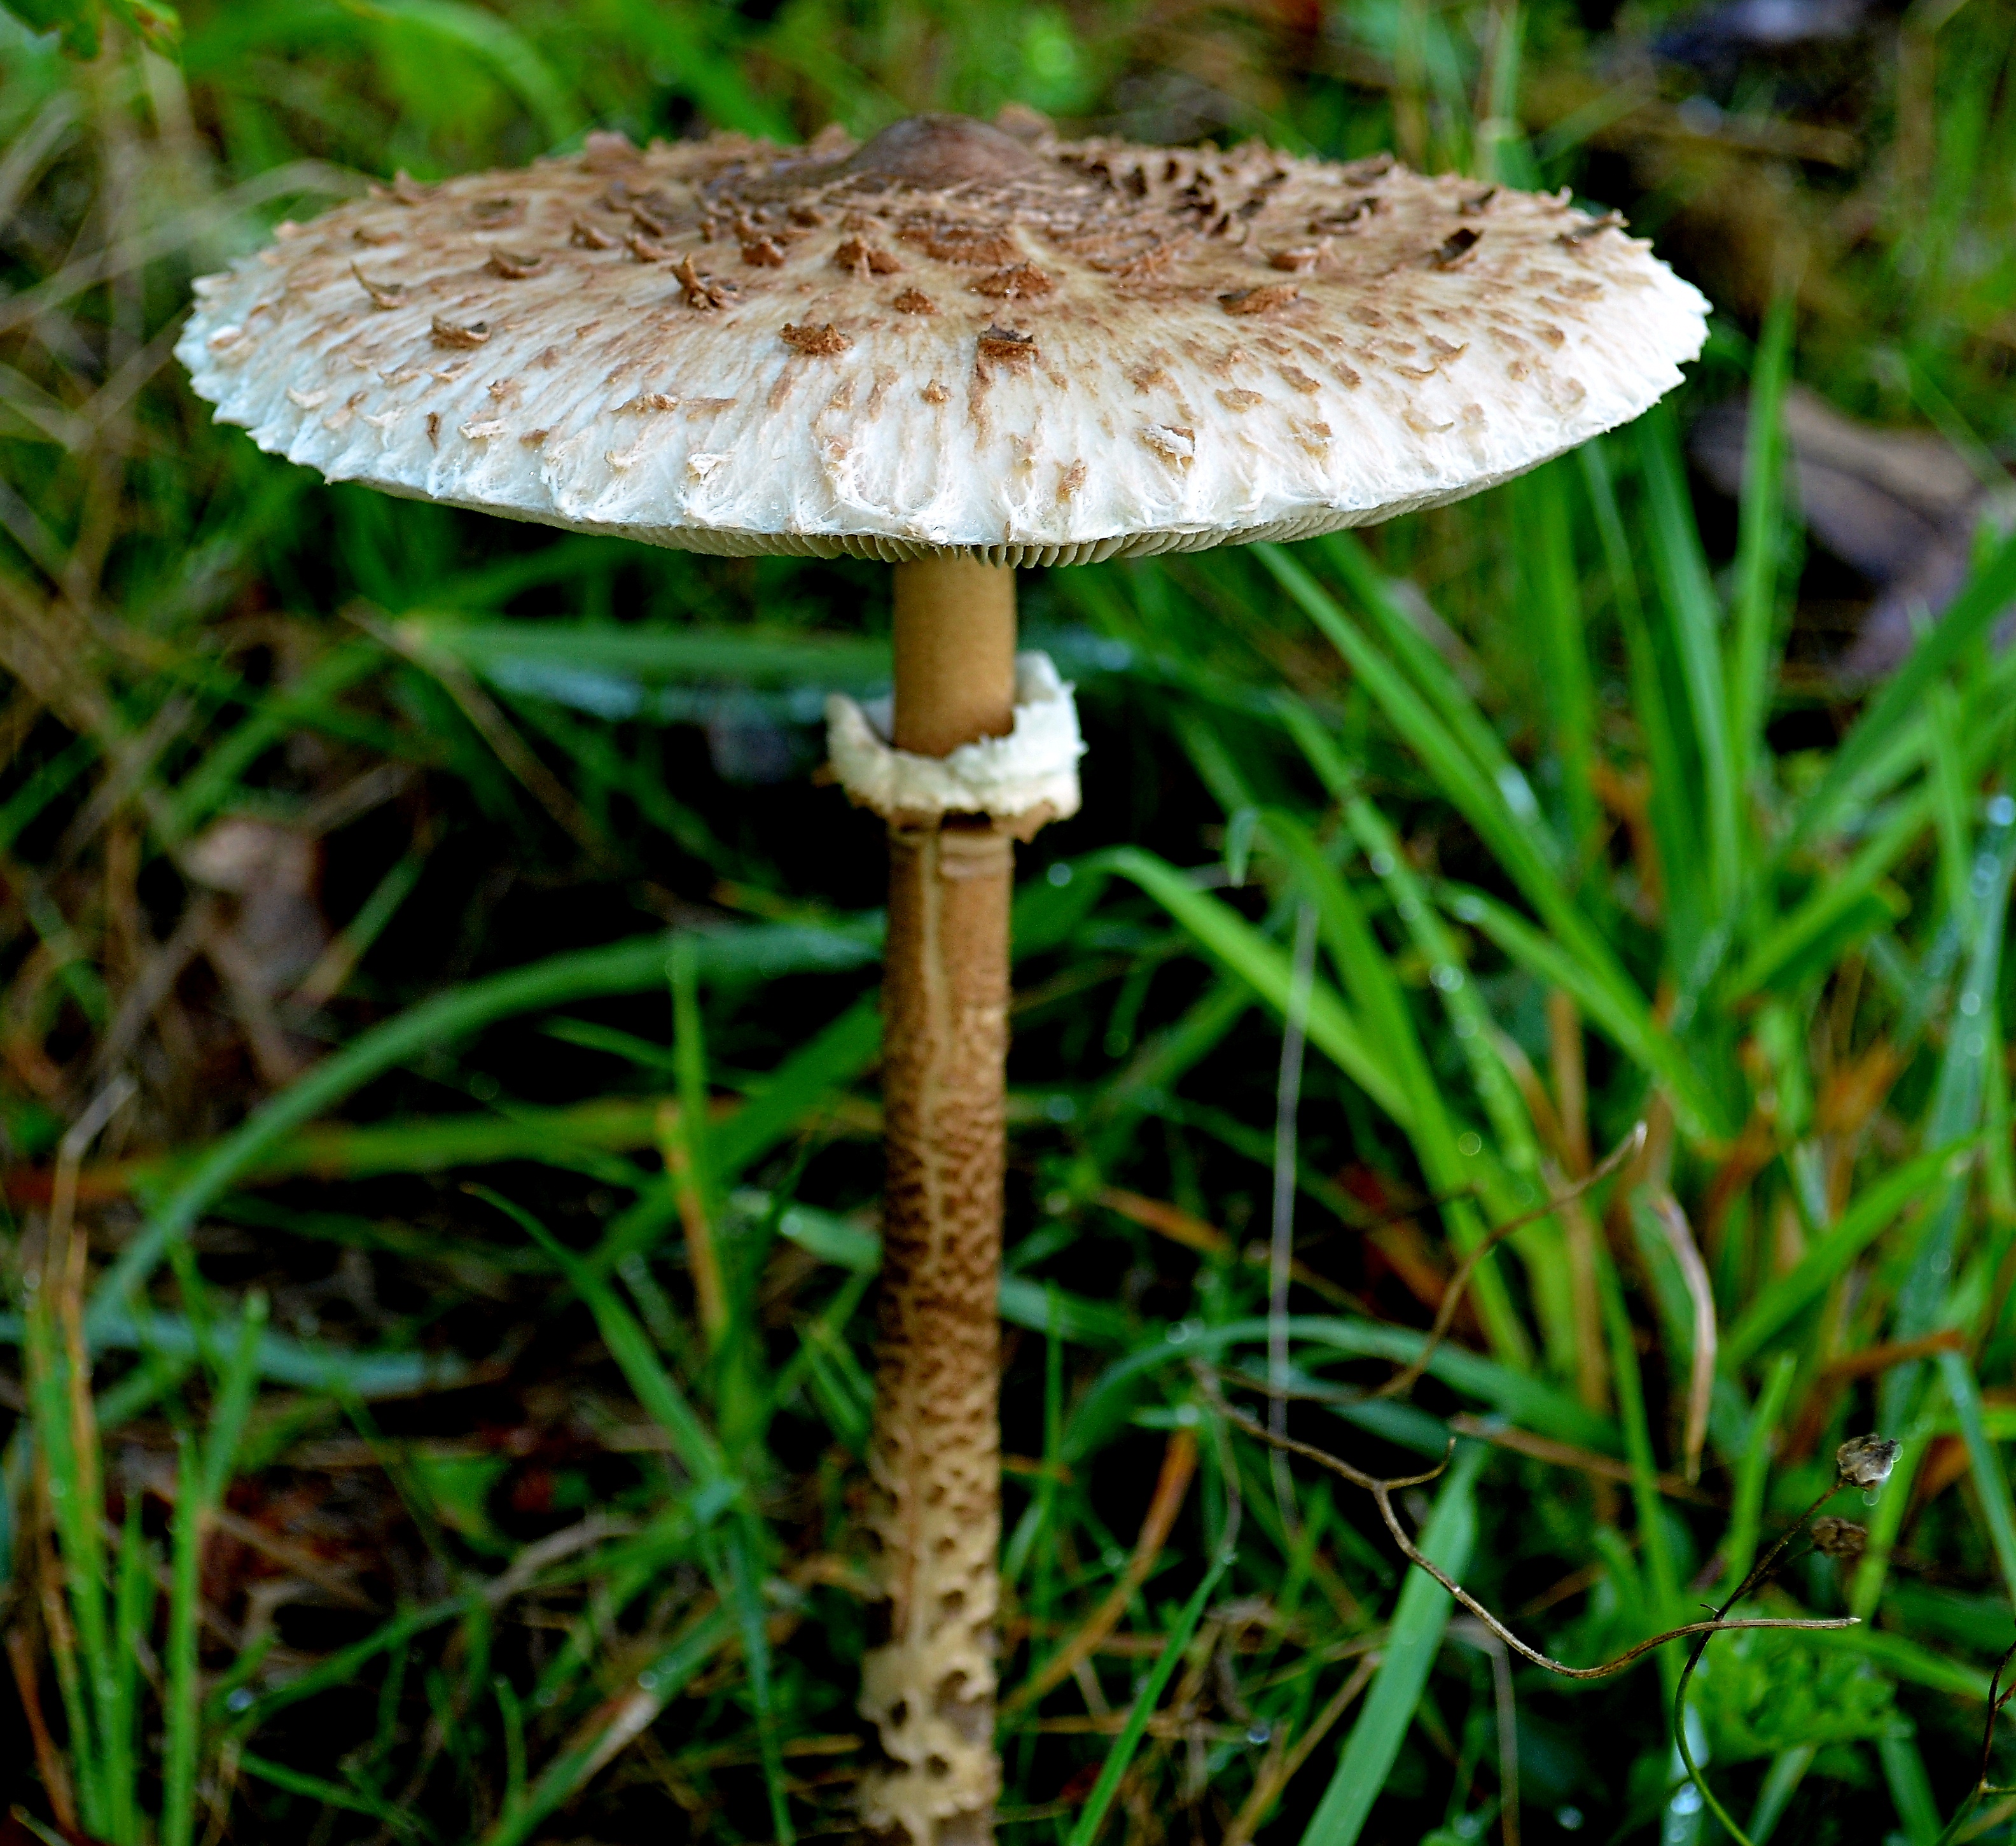
nature, grass, macro, soil, mushroom, fauna, fungus, naturaleza, woodland, agaric, bolete, ggl1, nikond5100, mushroomssetas, agaricus, matsutake, plant stem, medicinal mushroom, agaricaceae, penny bun